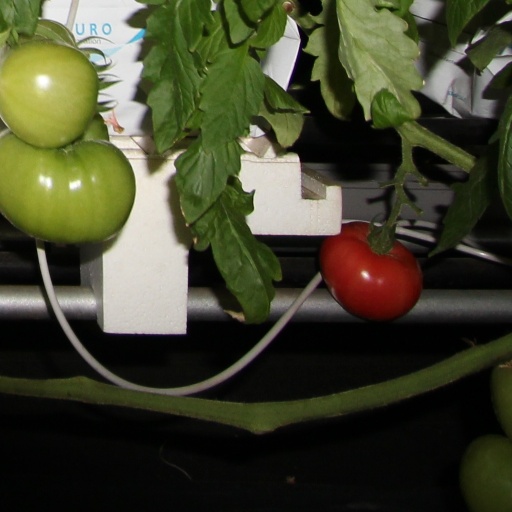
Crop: tomato